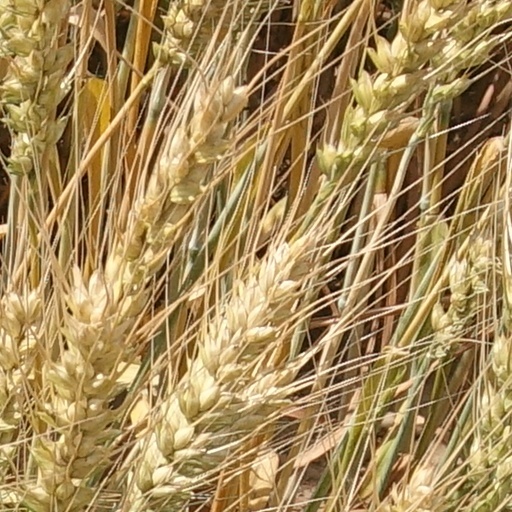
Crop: wheat